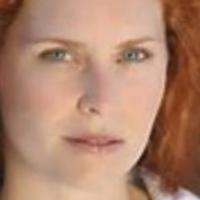
Age group: age 21-30